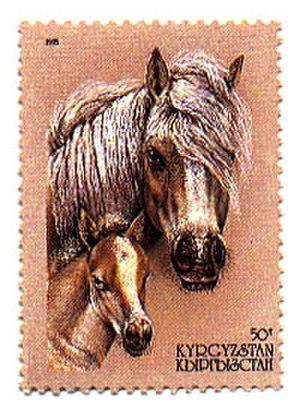
Le trotteur russe, ou trotteur métis, est une race de trotteur originaire de Russie. Moins connu que le trotteur Orlov, il en descend par métissage avec le trotteur américain, dit Standardbred. La race est reconnue depuis 1927, mais reste en formation durant une bonne partie du XXᵉ siècle. Malgré les nombreux croisements effectués, le trotteur russe est moins rapide que les races européennes et américaines. Ce cheval carrossier est musclé et bien proportionné, mais présente encore des défauts de conformation, tels que des jarrets clos. Essentiellement destiné au trot attelé, il s'est parfois imposé sur les hippodromes internationaux. Il est très répandu en Russie, avec 280 000 sujets répertoriés en 1980 dans l'URSS. En plus de la Russie, la race reste très présente en Biélorussie.